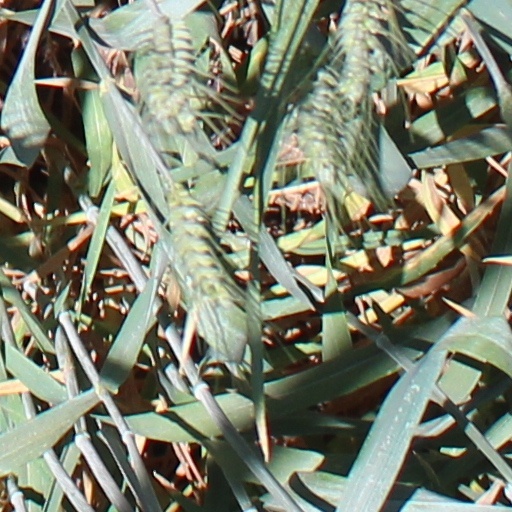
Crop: wheat